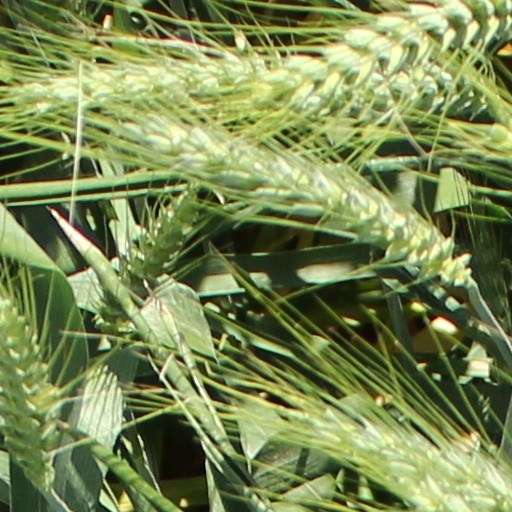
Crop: wheat